Studio monitor

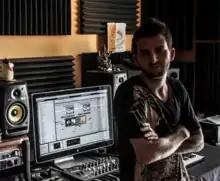
Bruce Gil in a mastering studio (A near-field studio monitor can be seen on the left.)

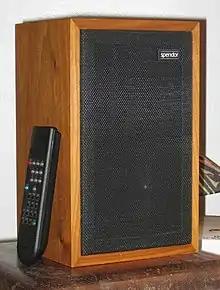
Late model BBC LS3/5A manufactured under license by Spendor

By the mid-1980s the near-field monitor had become a permanent fixture. The larger studios still had large soffit-mounted main monitors but producers and engineers spent most of their time working with near-fields. Common large monitors of the time were Eastlake / Westlake monitors with twin 15" bass units, a wooden midrange horn and a horn-loaded tweeter. The UREI 813 was also popular. Based on the almost ageless Altec 604 with a Time-Align passive crossover network developed by Ed Long, it included delay circuitry to align the acoustic centers of the low and high-frequency components. Fostex "Laboratory Series" monitors were used in a few high-end studios, but with increasing costs of manufacture, they became rare. The once dominant JBL fell gradually into disfavour.